Ben Fogle

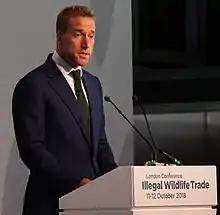
Fogle speaking at the Illegal Wildlife Trade Conference in London in 2018

Fogle is the UN Patron of the Wilderness, a role that sees him highlight the pressure and impact on the Earth's wildest corners. His aim is to focus more attention on the conservation cause and inspire greater global action to ensure our actions do not damage the environment.